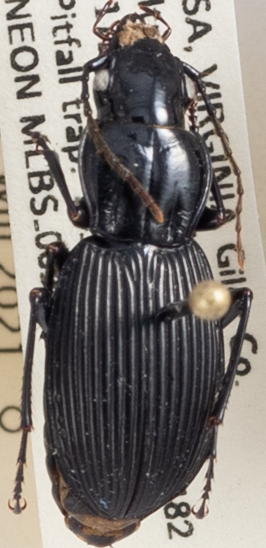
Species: Pterostichus lachrymosus
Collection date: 2020-07-14
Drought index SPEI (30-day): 0.648
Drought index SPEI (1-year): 1.28
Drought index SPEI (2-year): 2.09